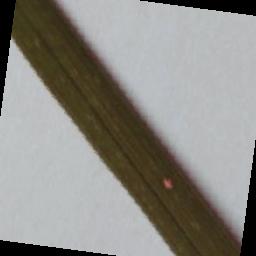
Label: Rice___Leaf_Blast